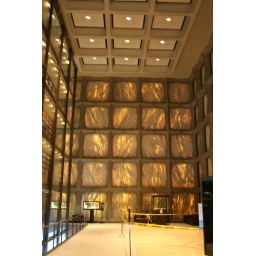
marble walls in a building full of really old, rare books at Yale